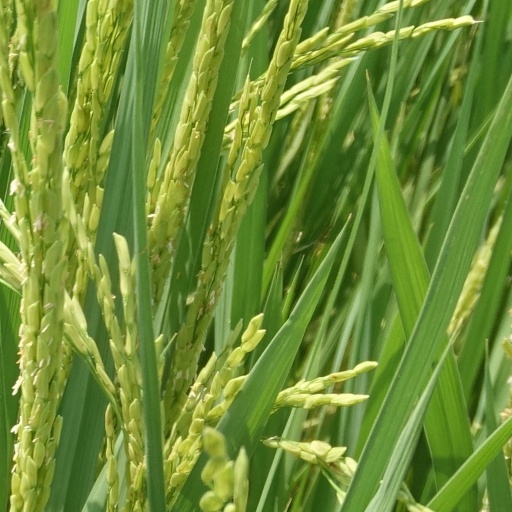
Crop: rice